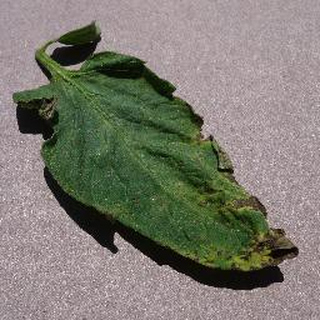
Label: tomato_septoria_leaf_spot